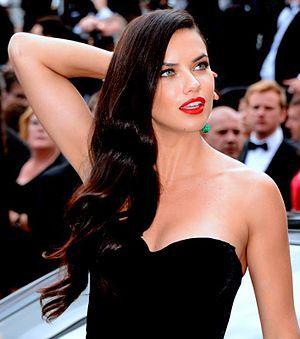
Adriana Lima au festival de Cannes